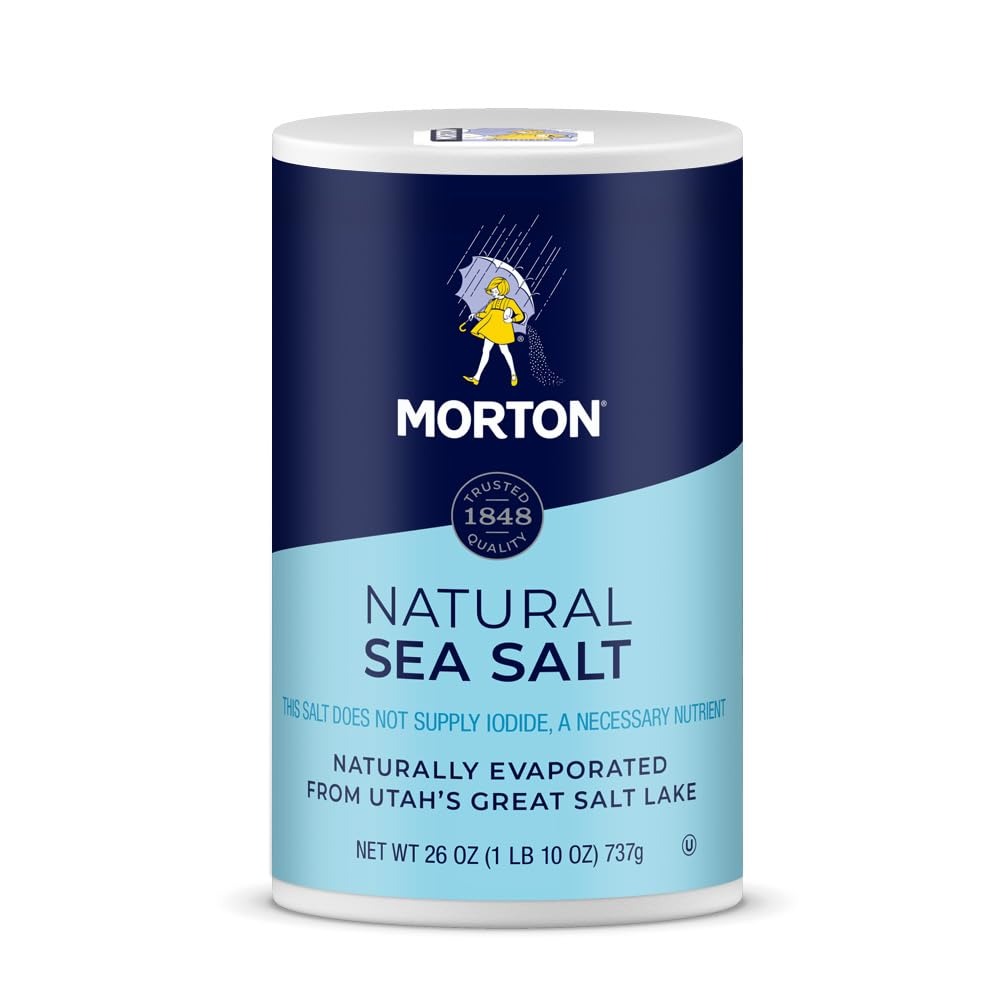
Item Name: Morton Sea Salt, Natural All-Purpose, 26 Ounce
Bullet Point 1: ON YOUR TABLE FOR GENERATIONS - Morton has been a household staple since 1848.
Bullet Point 2: FROM THE SEA TO YOUR KITCHEN - made by nature… packaged by Morton and eventually making its way to the kitchen for your next meal
Bullet Point 3: DESIGNED FOR YOU - 100% natural sea salt measures like table salt, making it easy to use in all of your cooking and baking
Bullet Point 4: FOR ALL SEASONS - No pun intended! Whether it’s your next dinner party or a night in, Morton has it covered
Bullet Point 5: JUST A PINCH - That’s all it takes! Take your meal to the next level with Morton.
Value: 26.0
Unit: Ounce

Price: 3.49